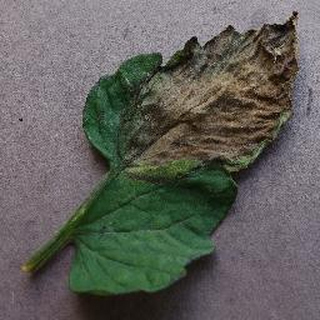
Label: tomato_late_blight